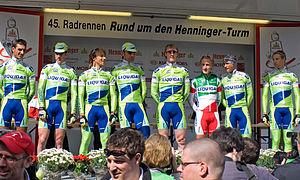
L'équipe cycliste Liquigas est une équipe italienne de cyclisme professionnel sur route participant au ProTour. Elle a été créée en 2005 et est dirigée par Roberto Amadio. Lors de ses deux dernières saisons, elle change de nom pour s'appeler Cannondale, du nom de son nouveau sponsor principal : Cannondale Bicycle Corporation, un fabricant de cycles.